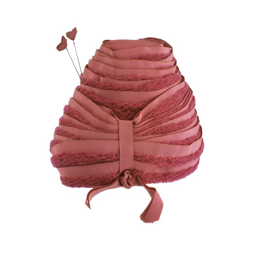
film costumer designer designed this pink hat that was worn by person during the 1950s .